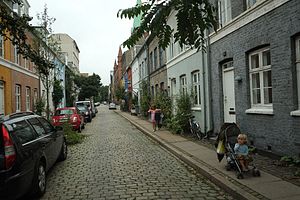
Arbejdernes Byggeforening
Krusemyntegade 1870-1872 ved H.S. Sibbern
Arbejdernes Byggeforening blev stiftet 20. november 1865 af arbejderne på Burmeister & Wain på initiativ af lægen Frederik Ferdinand Ulrik, der ville skabe gode og sunde boliger til de dårligst stillede. Foreningens formål var "at opføre små beboelseshuse, der overgå til selveje, og samtidig virke som sparekasse". Foreningen lukkede den 18. september 1974 efter af have opført 1.740 huse i Københavnsområdet.